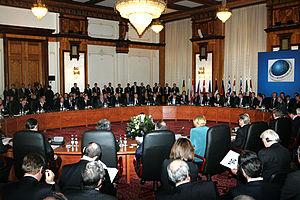
La réintégration de la France dans le commandement intégré de l'Organisation du traité de l'Atlantique nord est annoncée par le président de la République Nicolas Sarkozy au Congrès à Washington le 7 novembre 2007.
La politique de sécurité nationale ou stratégie de sécurité nationale est une politique publique qui consiste en la définition des objectifs à atteindre, des moyens à mettre en œuvre et des ressources à mobiliser par un État pour protéger sa population, son territoire et ses intérêts vitaux. Elle est transverse aux grandes fonctions ministérielles traditionnelles des États comme la défense, la politique étrangère ou la sécurité intérieure en ce qu'elle appréhende dans une vision d'ensemble les menaces et les risques qui pèsent sur la sécurité nationale et auxquels les réponses, souvent multifonctionnelles, requièrent la mise en œuvre de politiques interministérielles cohérentes et coordonnées.